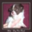
Label: dog